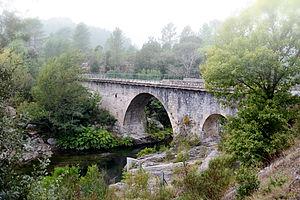
Noceta est une commune française située dans la circonscription départementale de la Haute-Corse et le territoire de la collectivité de Corse. Elle appartient à l'ancienne piève de Rogna.
Le Vecchio est une rivière française de Haute-Corse, et un affluent droit du fleuve côtier le Tavignano.